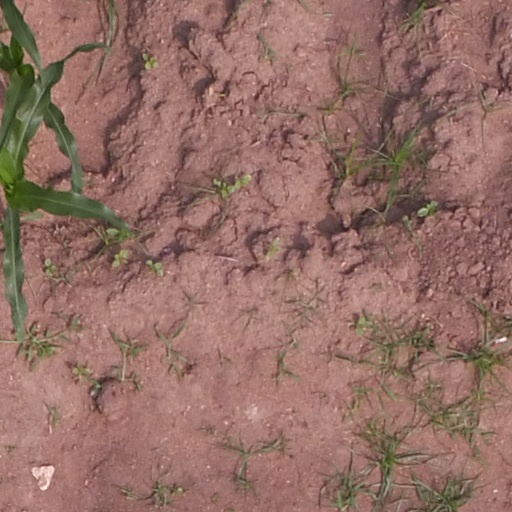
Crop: maize; corn